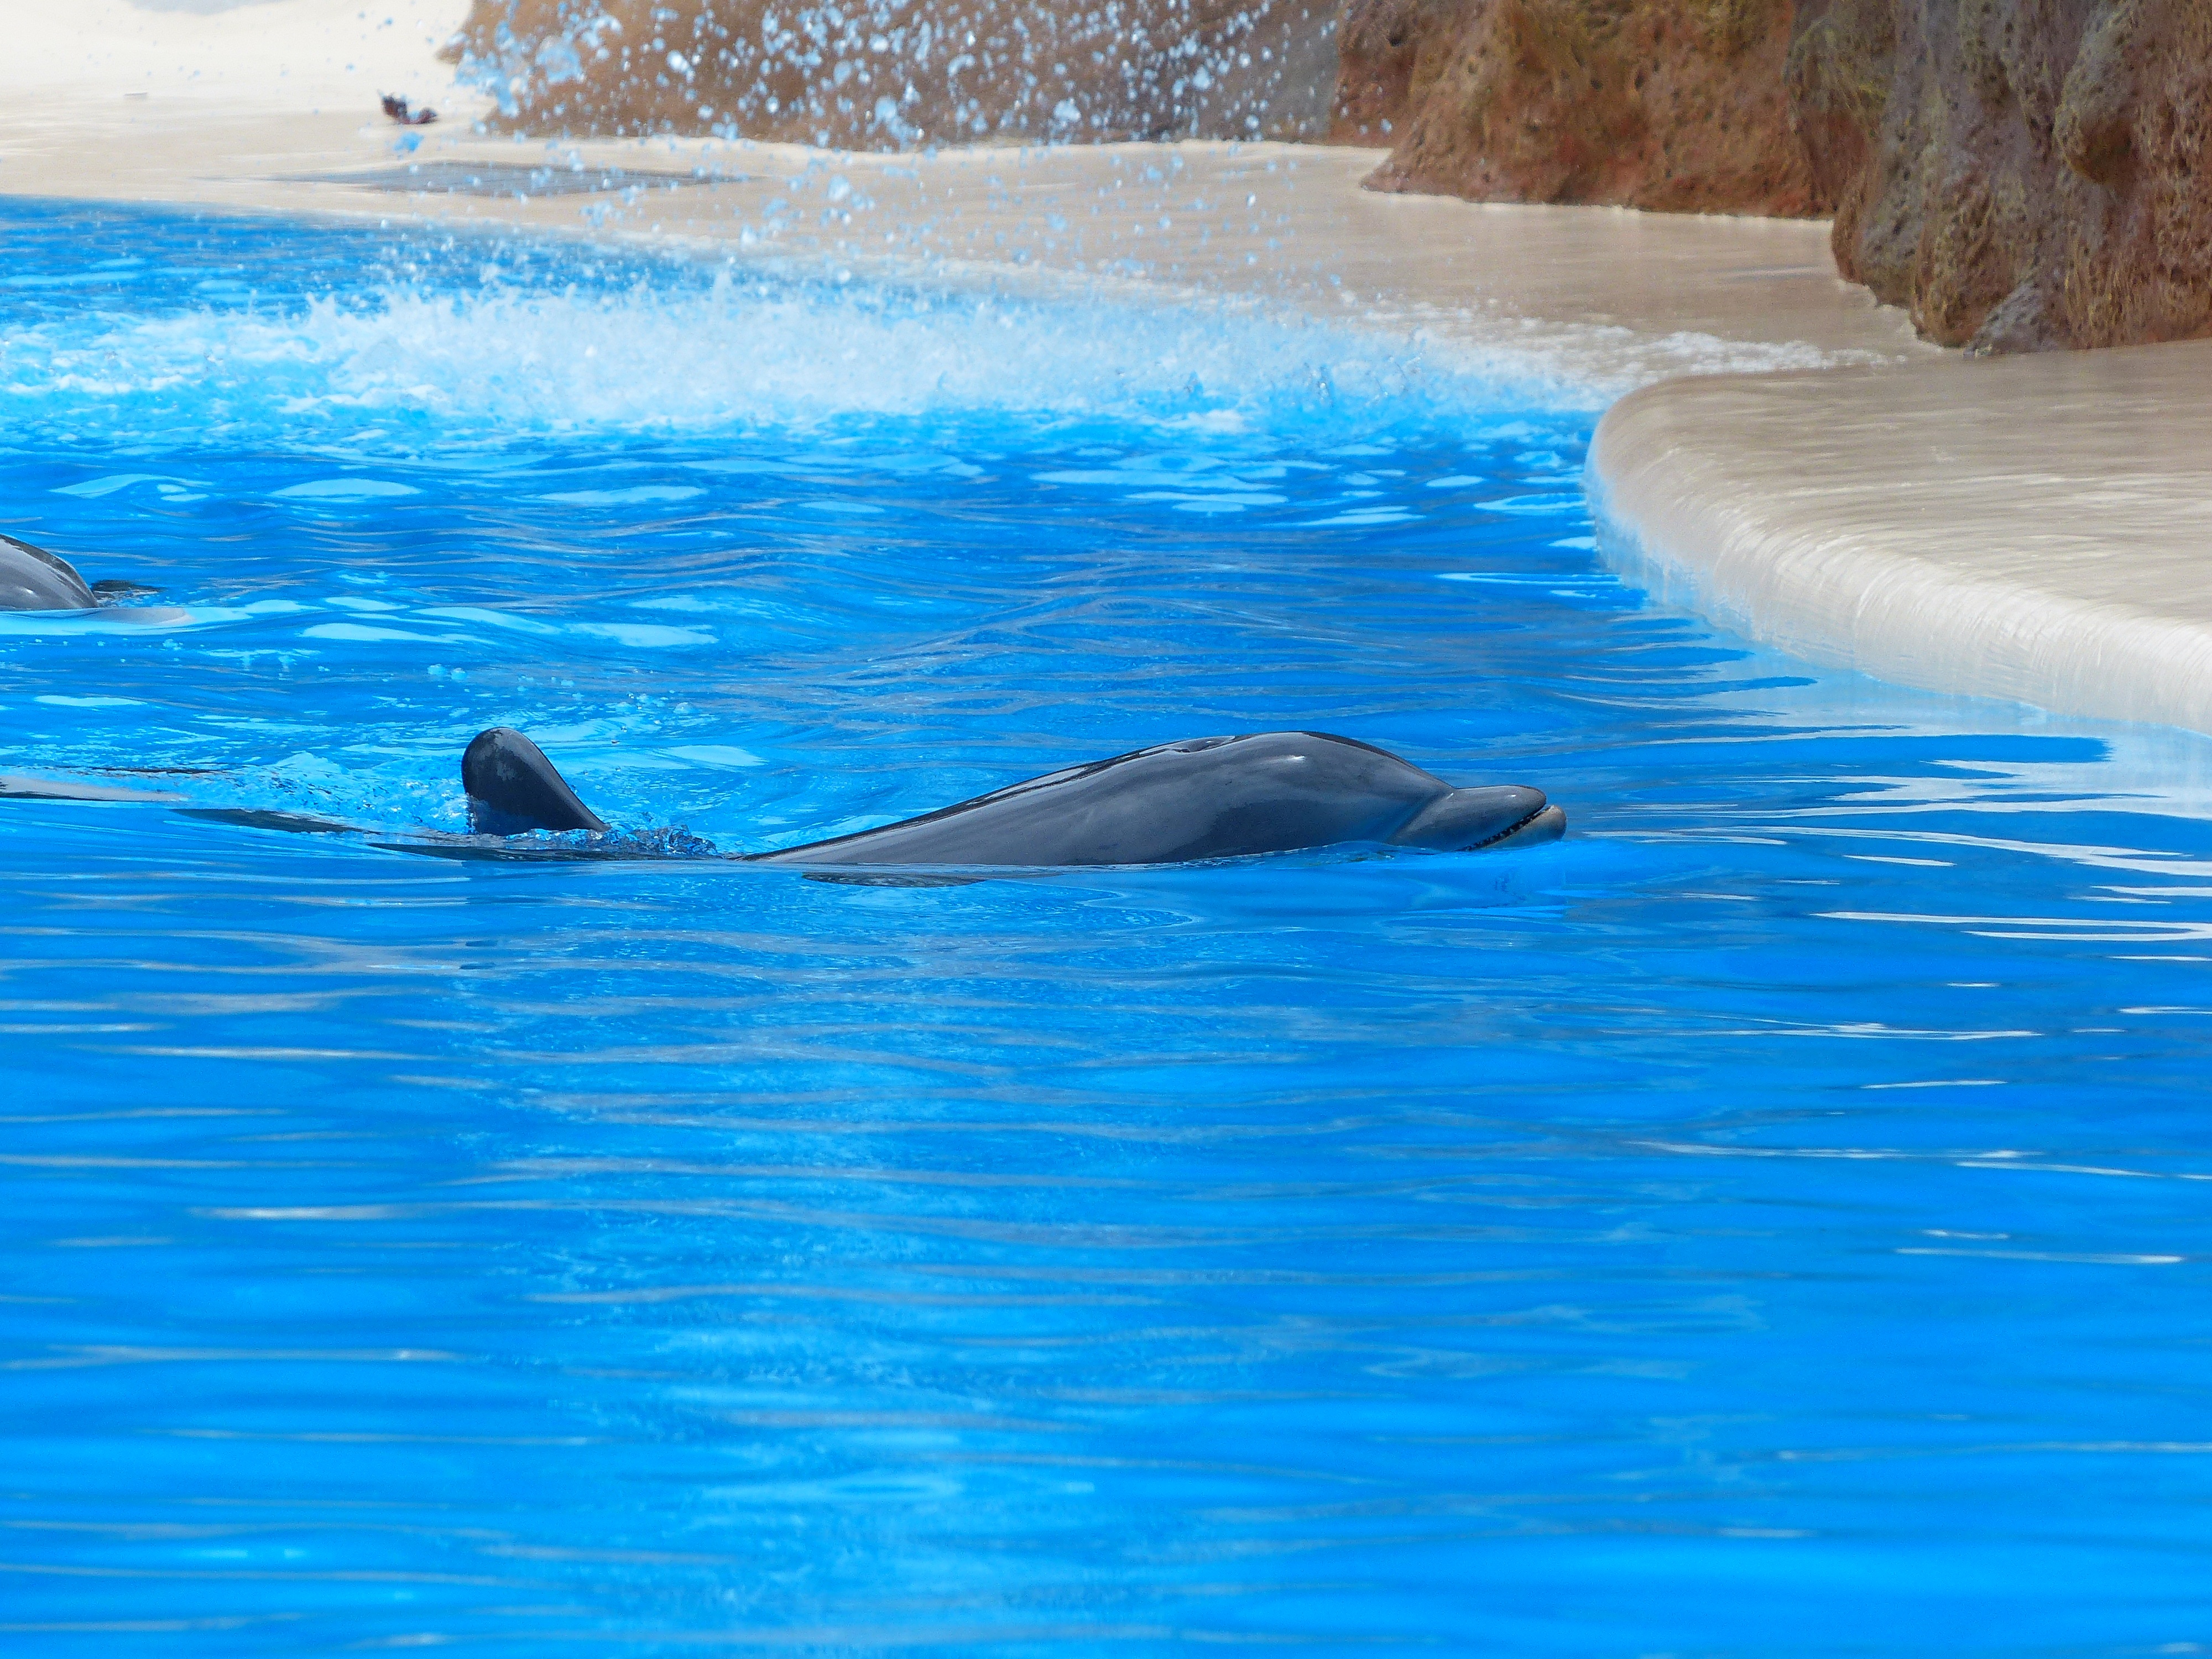
sea, play, swim, mammal, rest, pinball, animals, mammals, vertebrate, dolphin, whales, medium, meeresbewohner, mammalia, bottlenose dolphin, marine mammals, marine mammal, delphinidae, toothed, killer whale, marine biology, whales dolphins and porpoises, common bottlenose dolphin, cetacea, tursiops truncatus